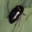
Label: beetle